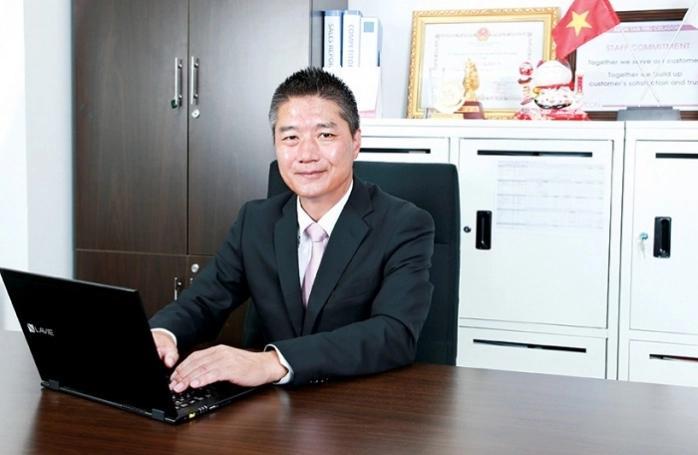
có một cái máy tính xách tay ở trước mặt của người đàn ông